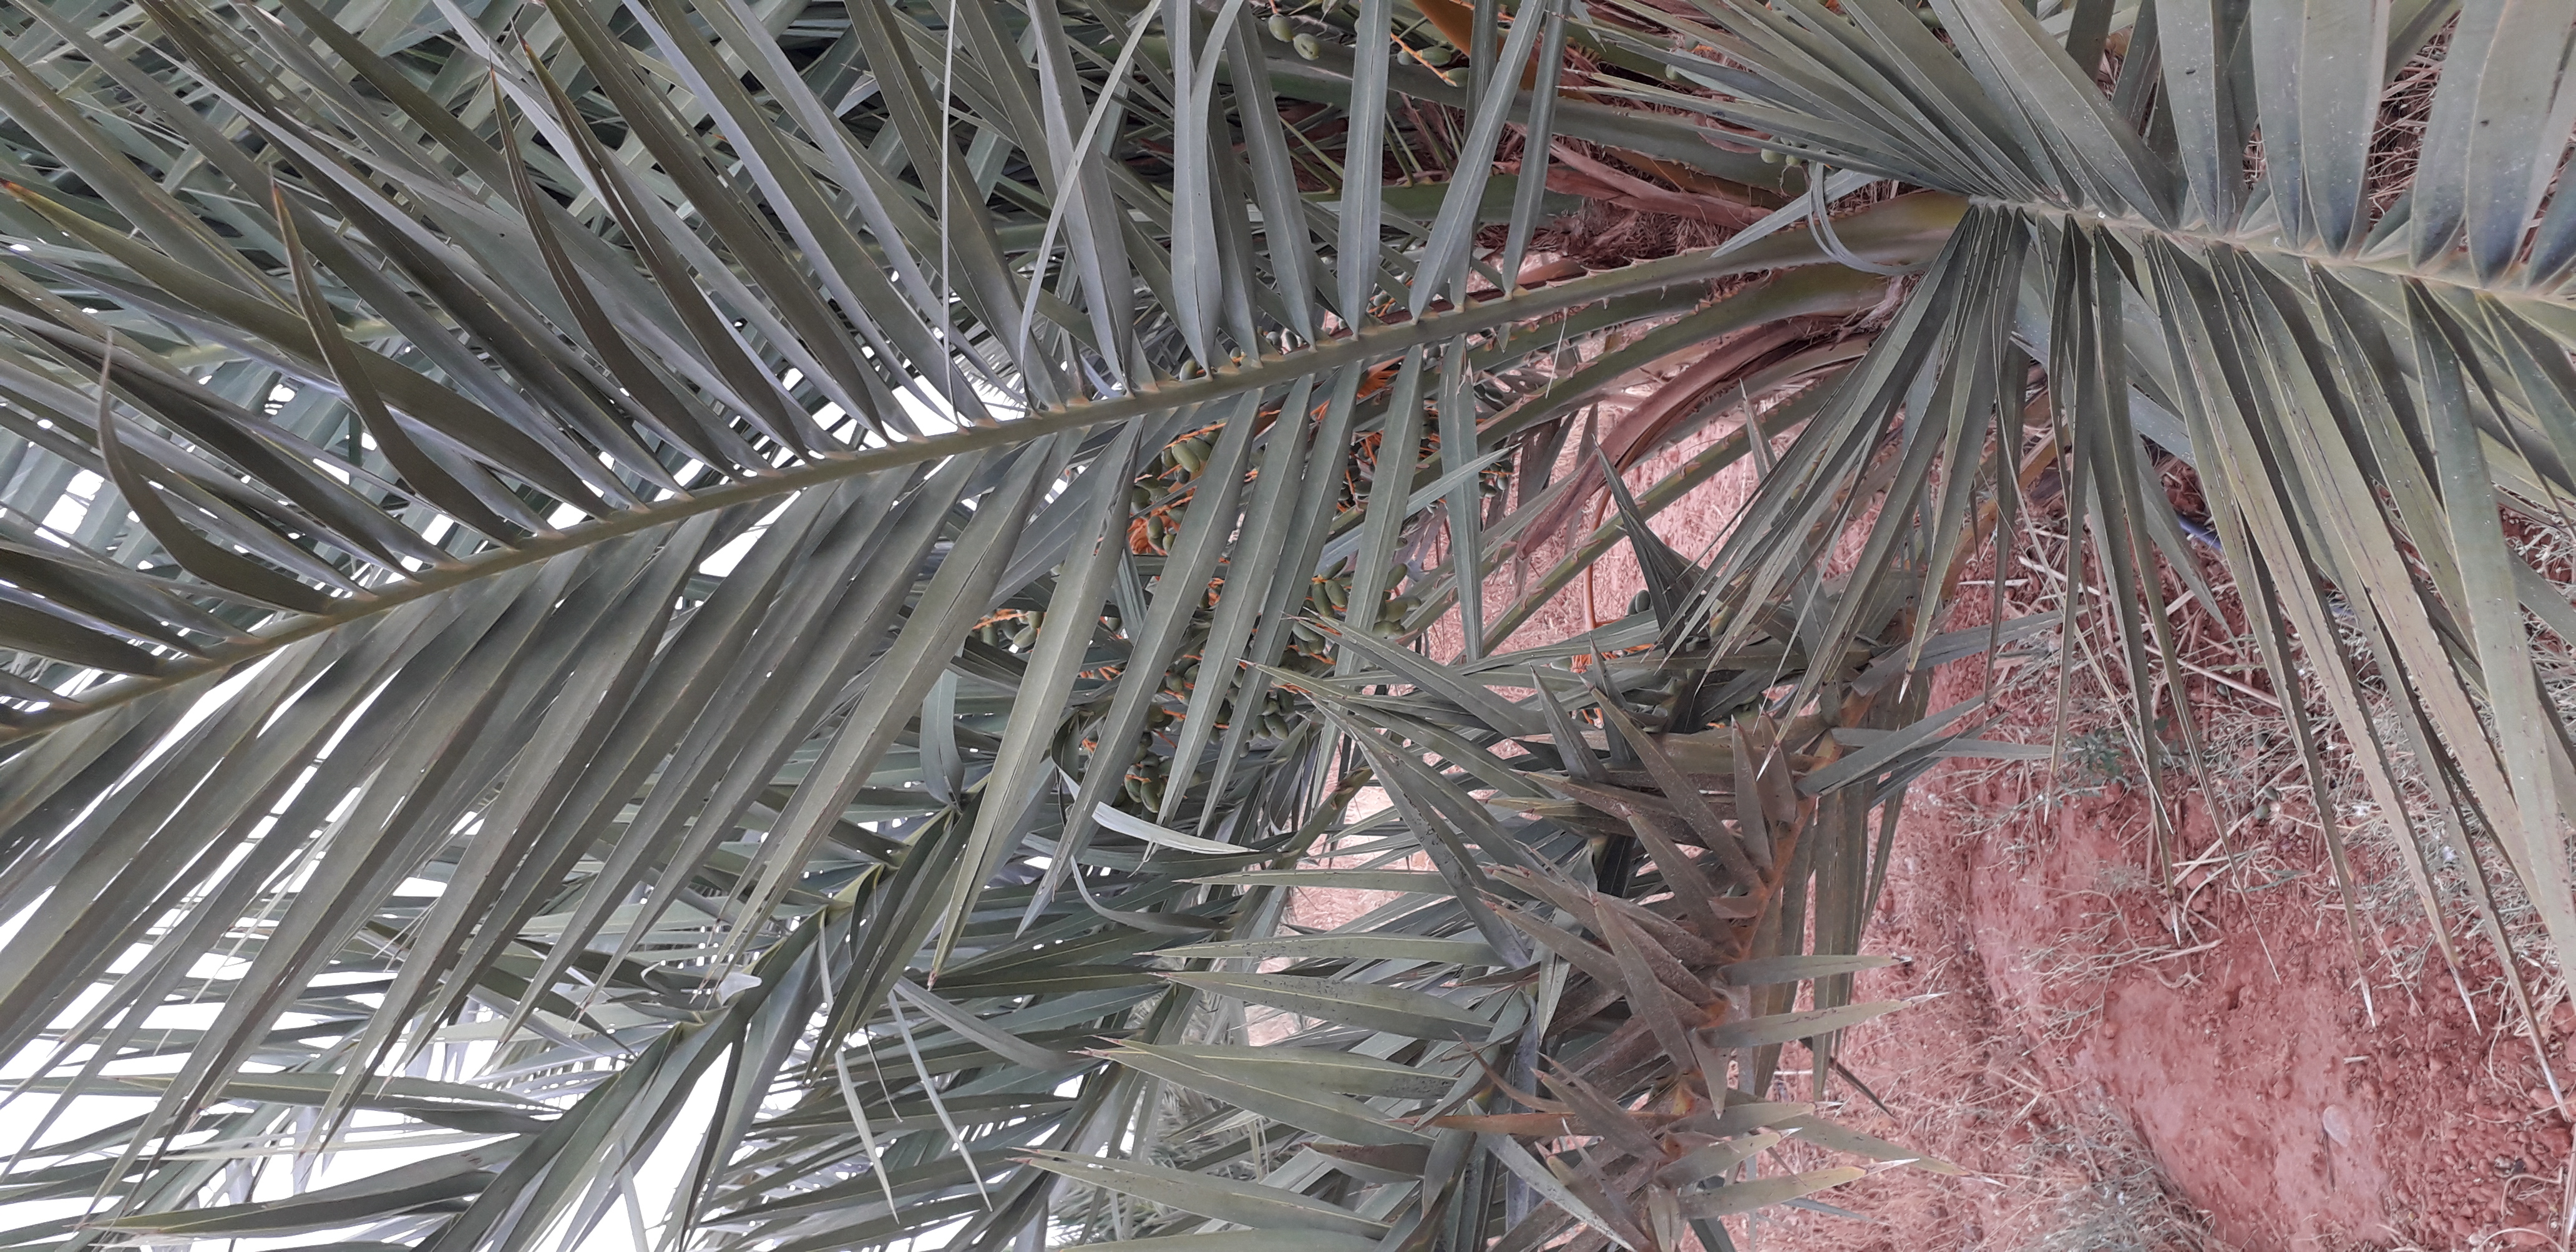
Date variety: kholt